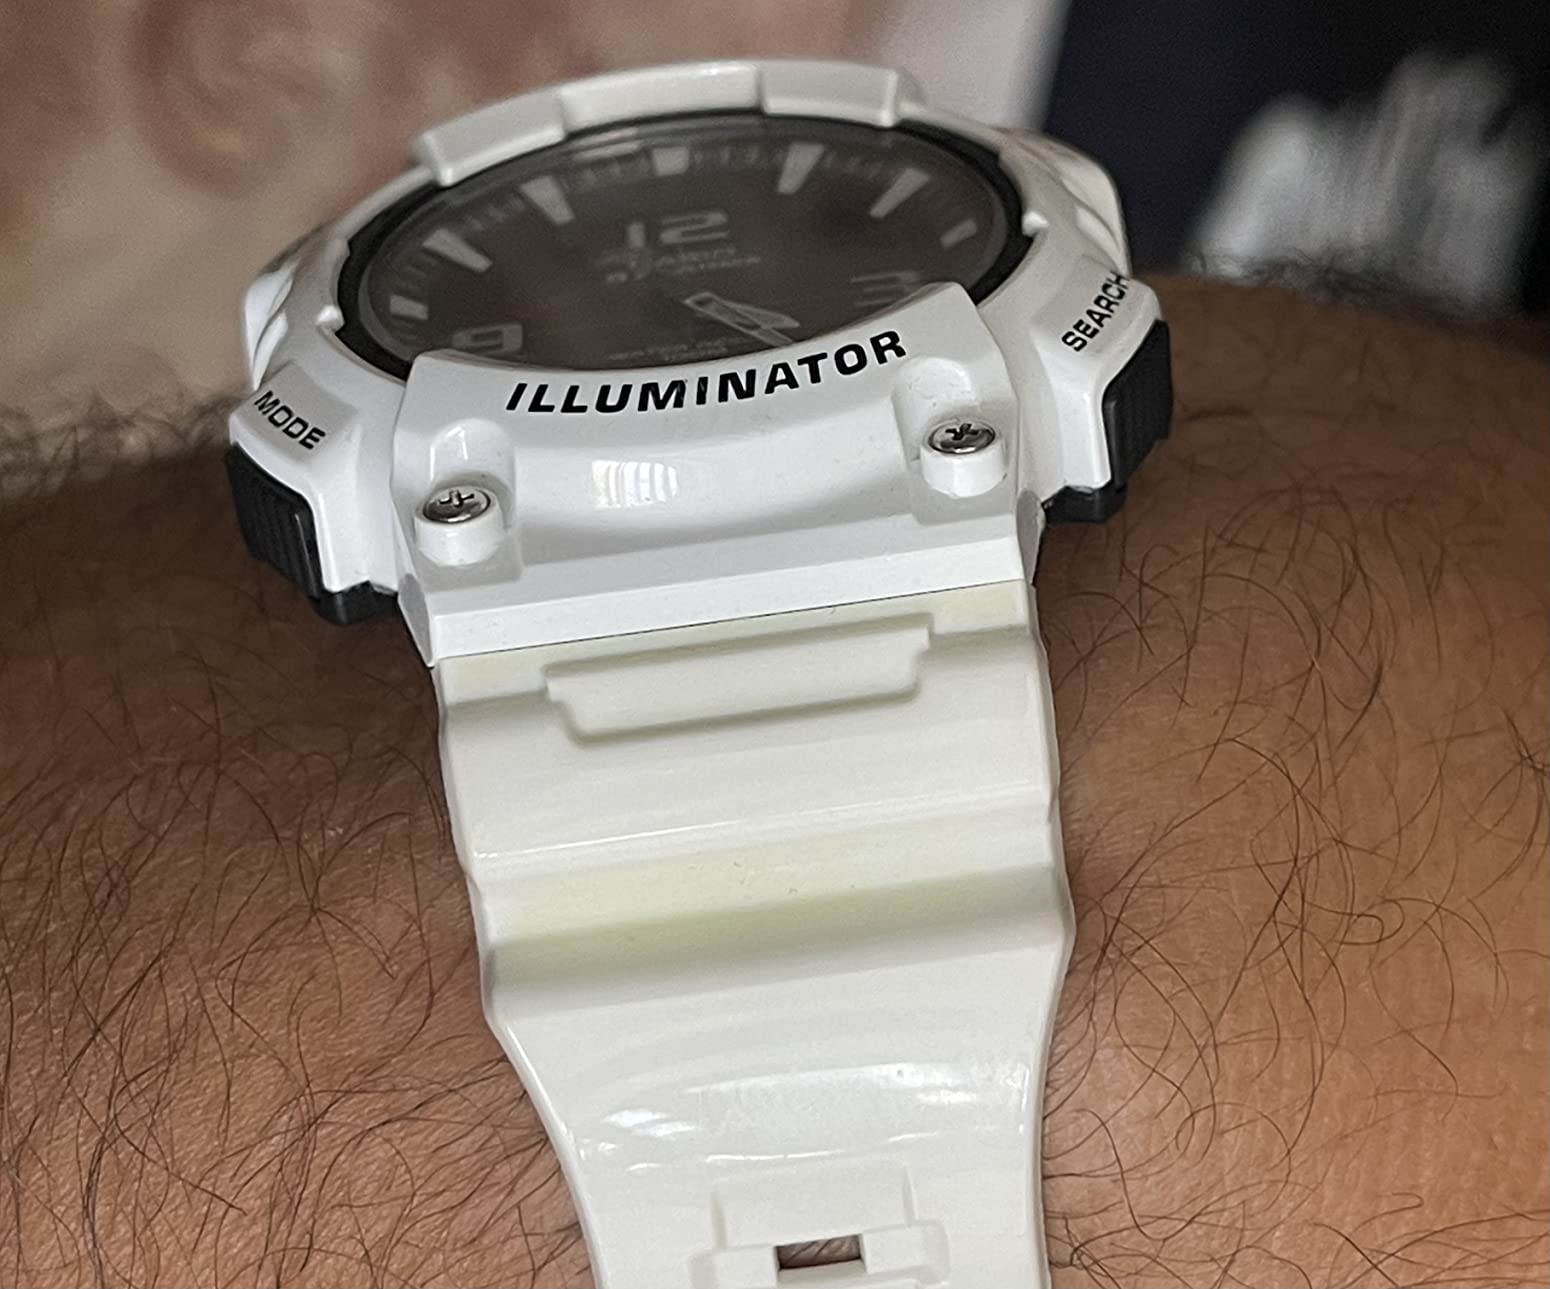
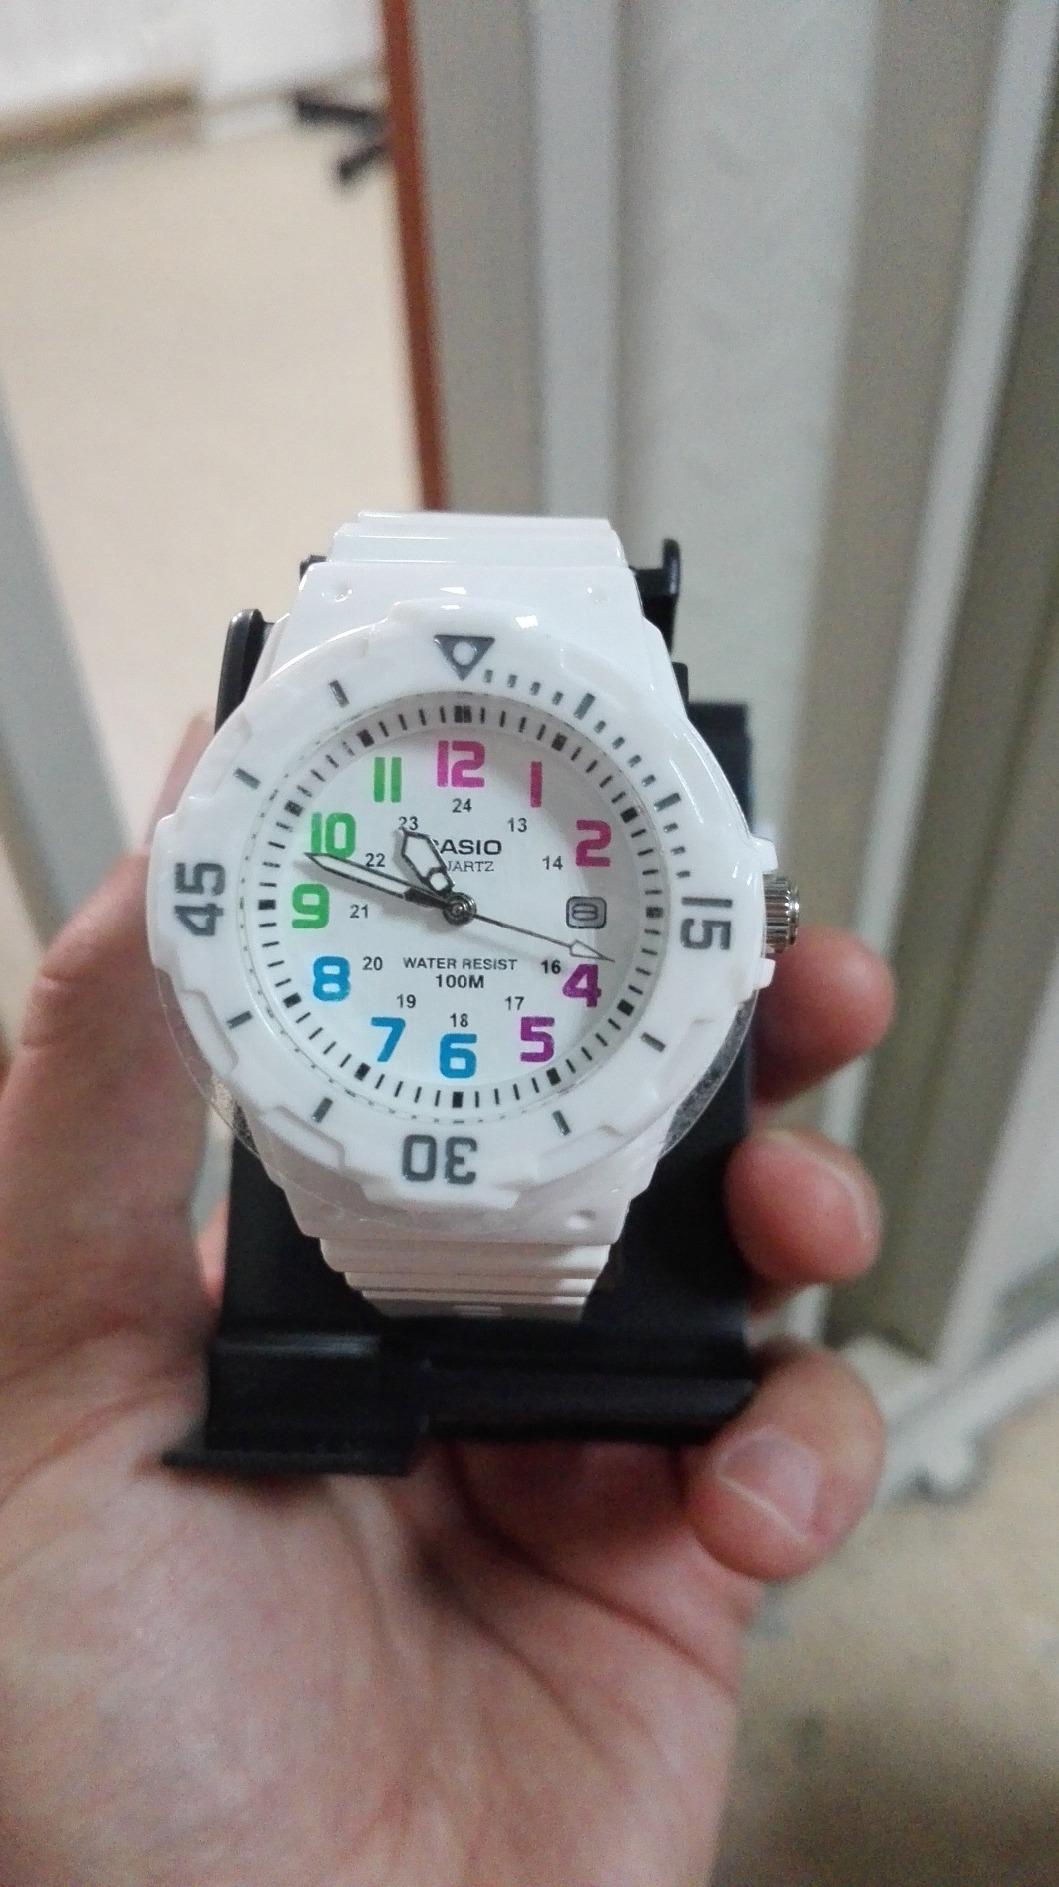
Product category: accessories_watch
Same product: no